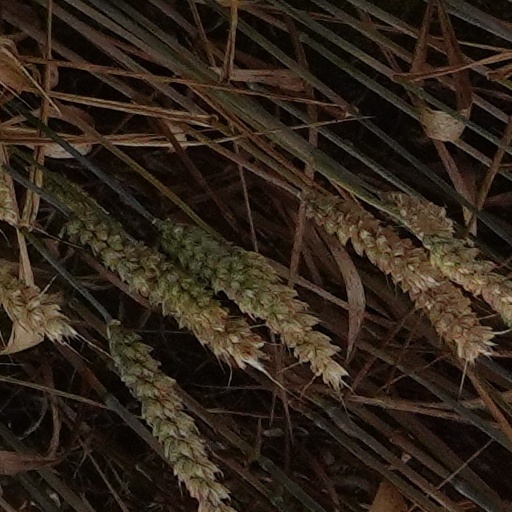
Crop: wheat